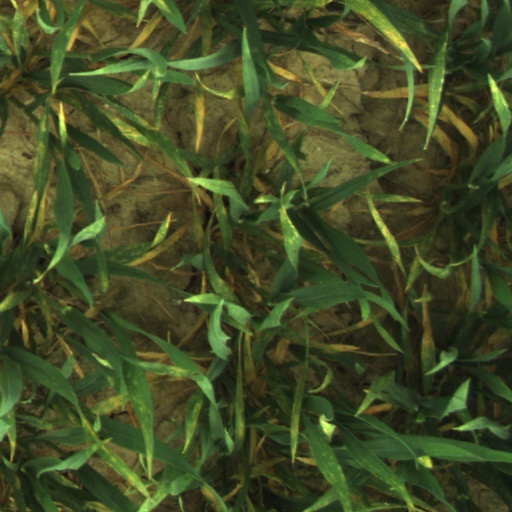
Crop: wheat